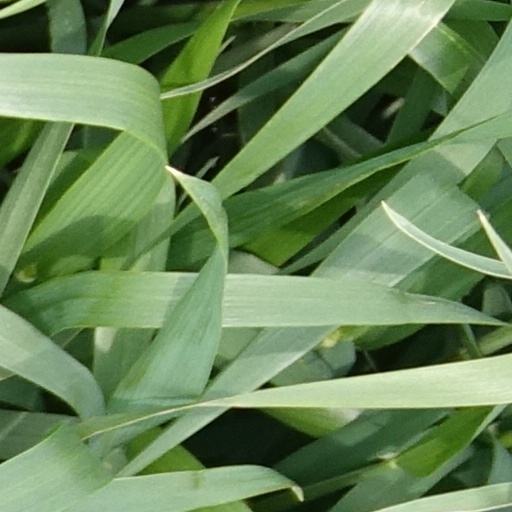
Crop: wheat